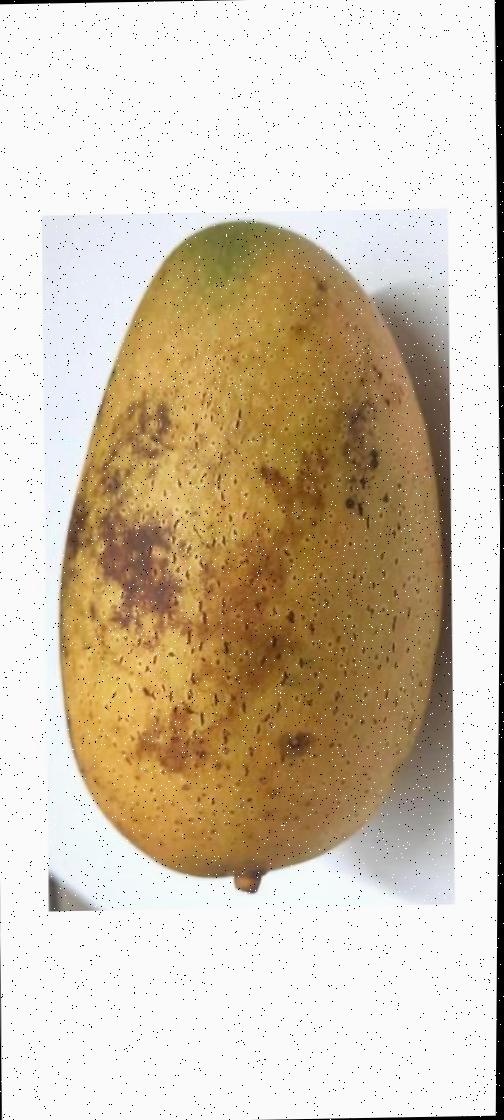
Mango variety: Ashshina Classic